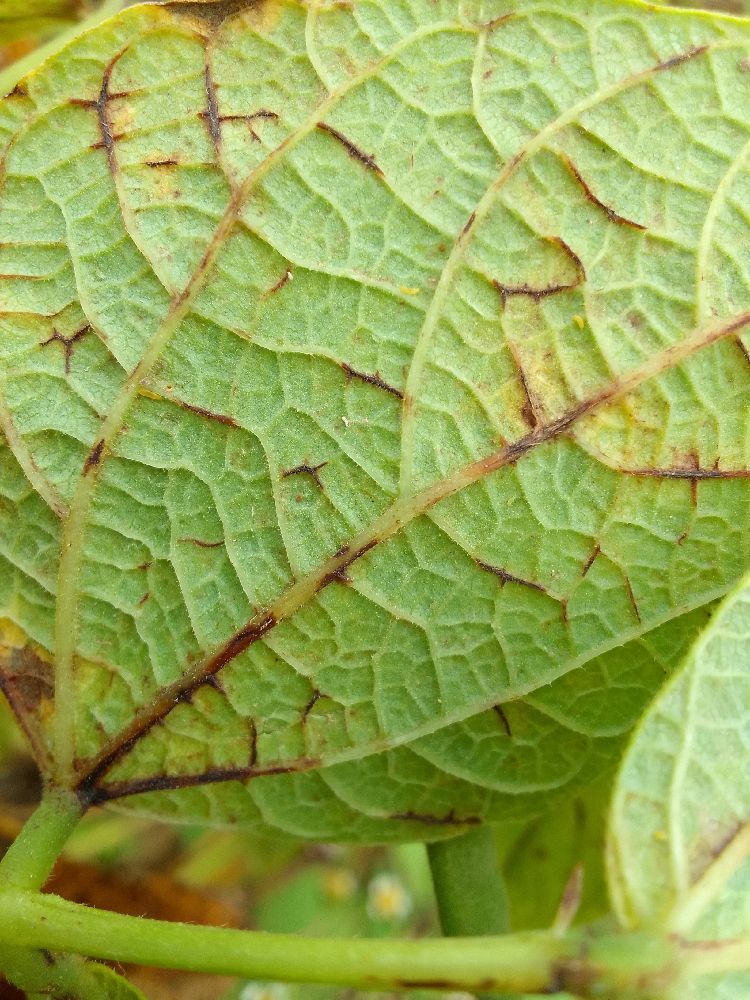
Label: anthracnose